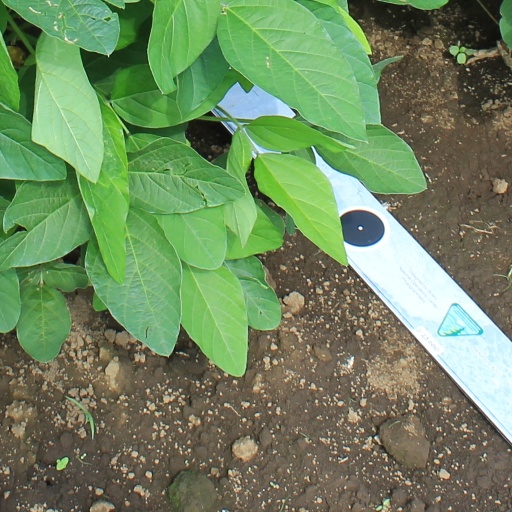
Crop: soybean